Port Davey Islands Important Bird Area

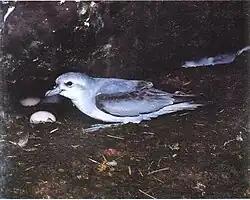
The IBA is an important breeding site for fairy prions

The Port Davey Islands Important Bird Area comprises over 20 small, rocky islands scattered both within, and in the vicinity of, the mouth of Port Davey, an inlet on the south-west coast of Tasmania, Australia. They all lie within the Southwest National Park and are important for breeding seabirds.